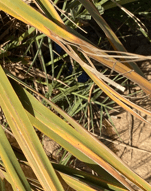
Label: Magnesium Deficiency